Matías Ramón Mella

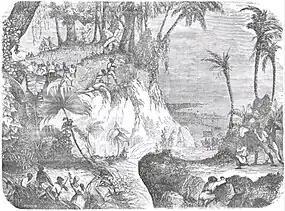
Illustration of an ambush by insurgents in Santo Domingo during the "Dominican Restoration War" (1863).

Events took a different turn following the victory in the Battle of Azua. With Duarte's return to the country, Mella voted to elect him as president of the Central Government Board with the purpose of preventing another annexation by any foreign power. He would address this in a letter to Sánchez: